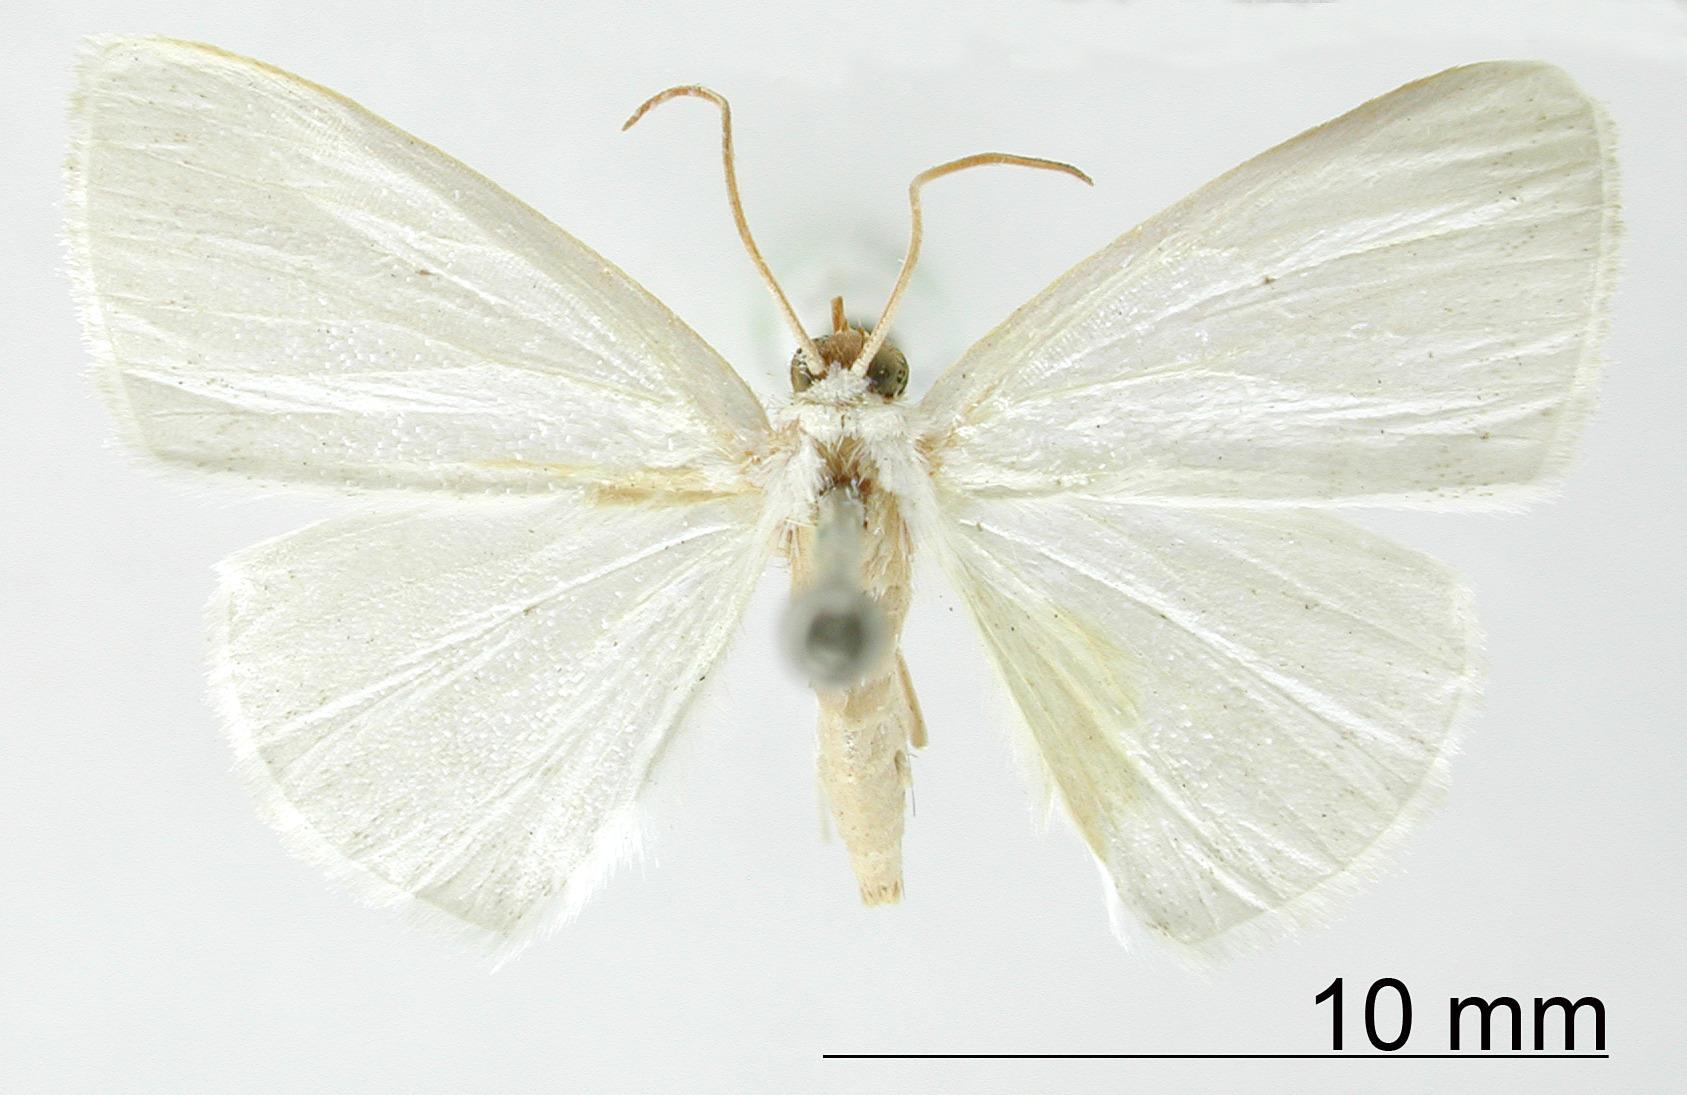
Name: Bapta angelica
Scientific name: Bapta angelica Schaus, 1923
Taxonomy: Animalia, Arthropoda, Insecta, Lepidoptera, Geometridae, Ennominae
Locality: Santiago de Cuba, Cuba